Casper Ruud career statistics

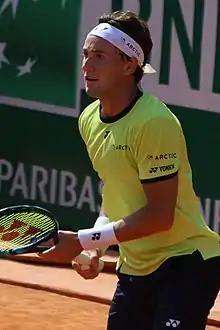
Ruud in 2022 at the Monte-Carlo Masters.

This is a list of the main career statistics of Norwegian professional tennis player Casper Ruud. All statistics are per the ATP Tour and ITF websites.